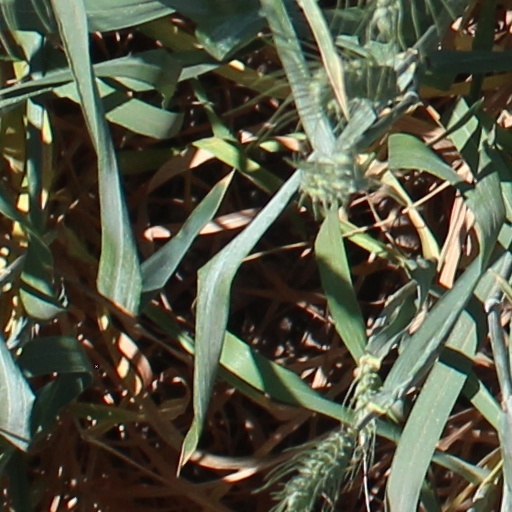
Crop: wheat